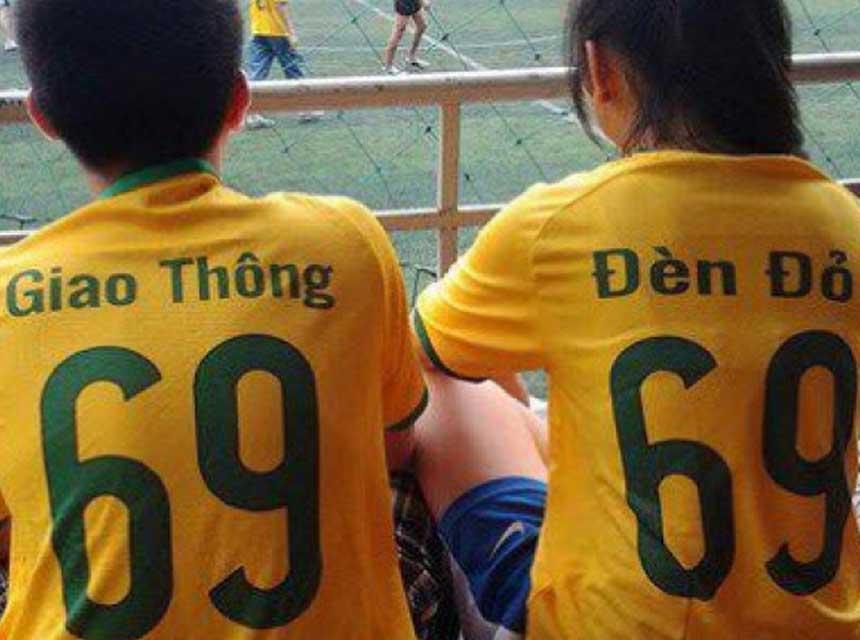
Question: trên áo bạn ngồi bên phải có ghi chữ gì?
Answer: đèn đỏ